Childress Commercial and Civic Historic District

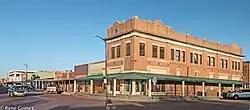
Northeast corner of Commerce St. at Ave. B

The Childress Commercial and Civic Historic District is a historic district in Childress, Texas which was listed on the National Register of Historic Places in 2016. The district includes 93 contributing buildings, five contributing structures, three contributing sites, and two contributing objects, as well as 30 non-contributing buildings.